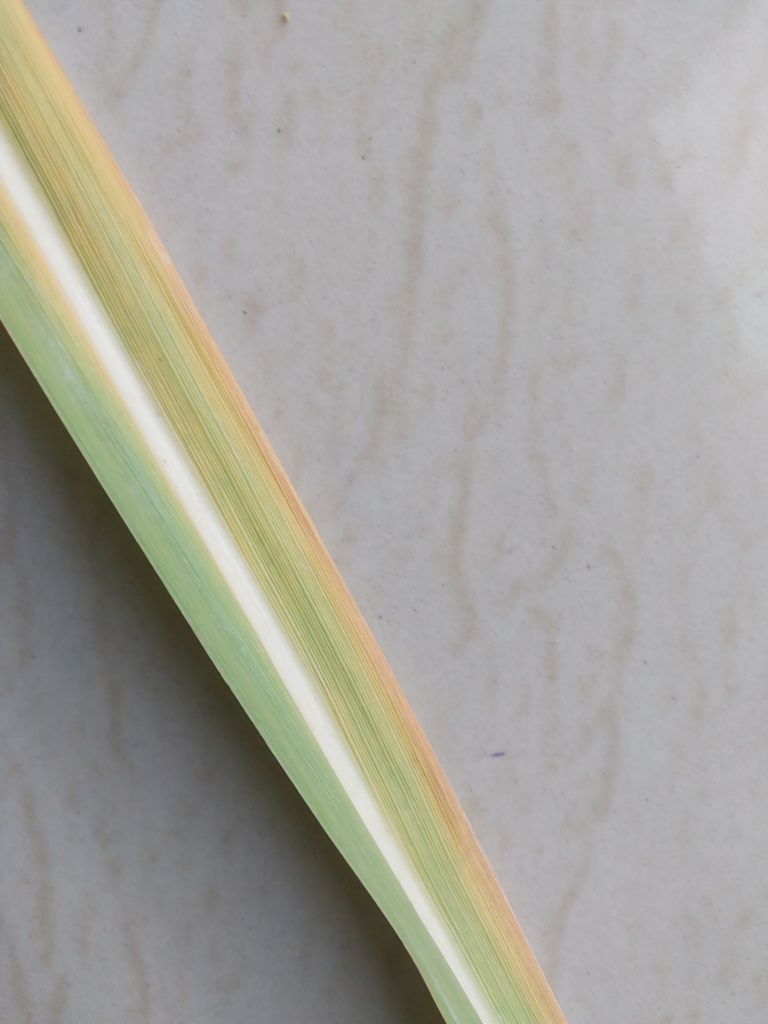
Label: Yellow Leaf